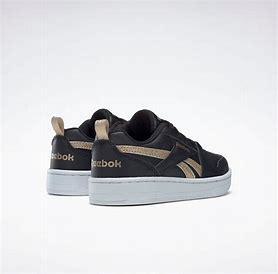
Brand: Reebok
Model: Royal Prime 2